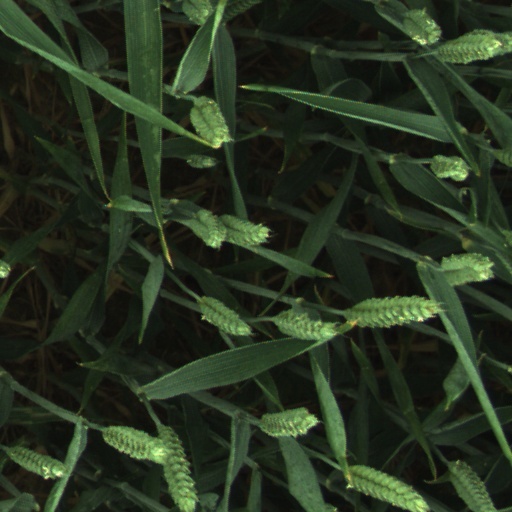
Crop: wheat